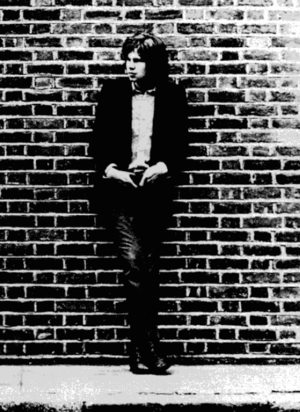
Nick Drake
Nicholas Rodney Drake, bedre kendt som Nick Drake, var en britisk sanger og sangskriver. Nick Drakes musik fandt inspiration i folk, blues og klassisk musik, og var kendetegnet af poetiske og melankolske tekster, hans særegne guitarspil, og rolige, let baritone vokal. Nick Drakes tre studiealbums floppede kommercielt ved udgivelserne, og Drake led af svære depressioner, hvilket i sidste ende førte til hans selvmord i 1974. I årene efter hans død, er Drakes musik imidlertid blevet mere og mere berømt, og han regnes i dag for en vigtig og indflydelsesrig musiker, der især har haft stor betydning for den moderne singer/songwriter-genre.